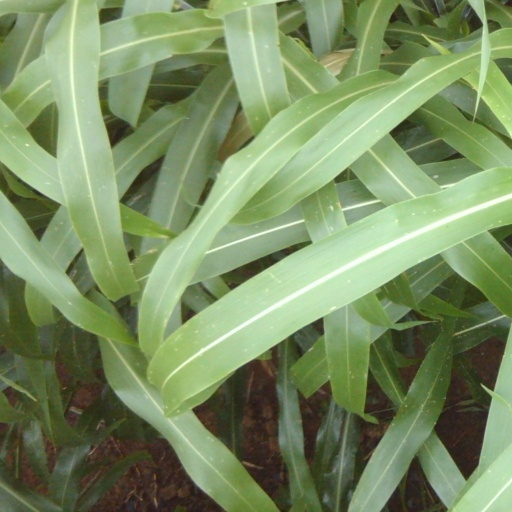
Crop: sorghum